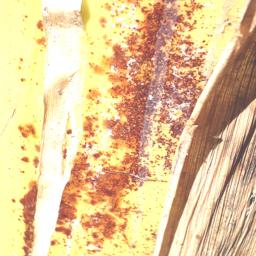
Label: PSEUDOSTEM WEEVIL